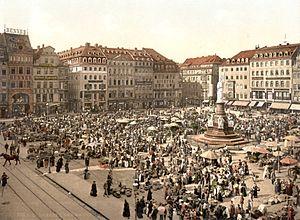
Dresde [dʁɛzd] est une ville-arrondissement d’Allemagne, capitale politique et deuxième ville la plus peuplée de la Saxe derrière Leipzig. Elle se situe dans le bassin de Dresde, entre les parties supérieures et médianes de l’Elbe et la plaine d’Allemagne du Nord.